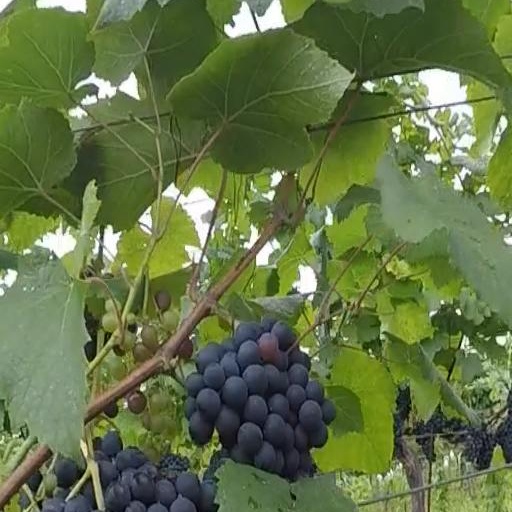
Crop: grape